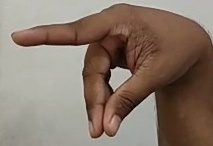
ASL sign: P